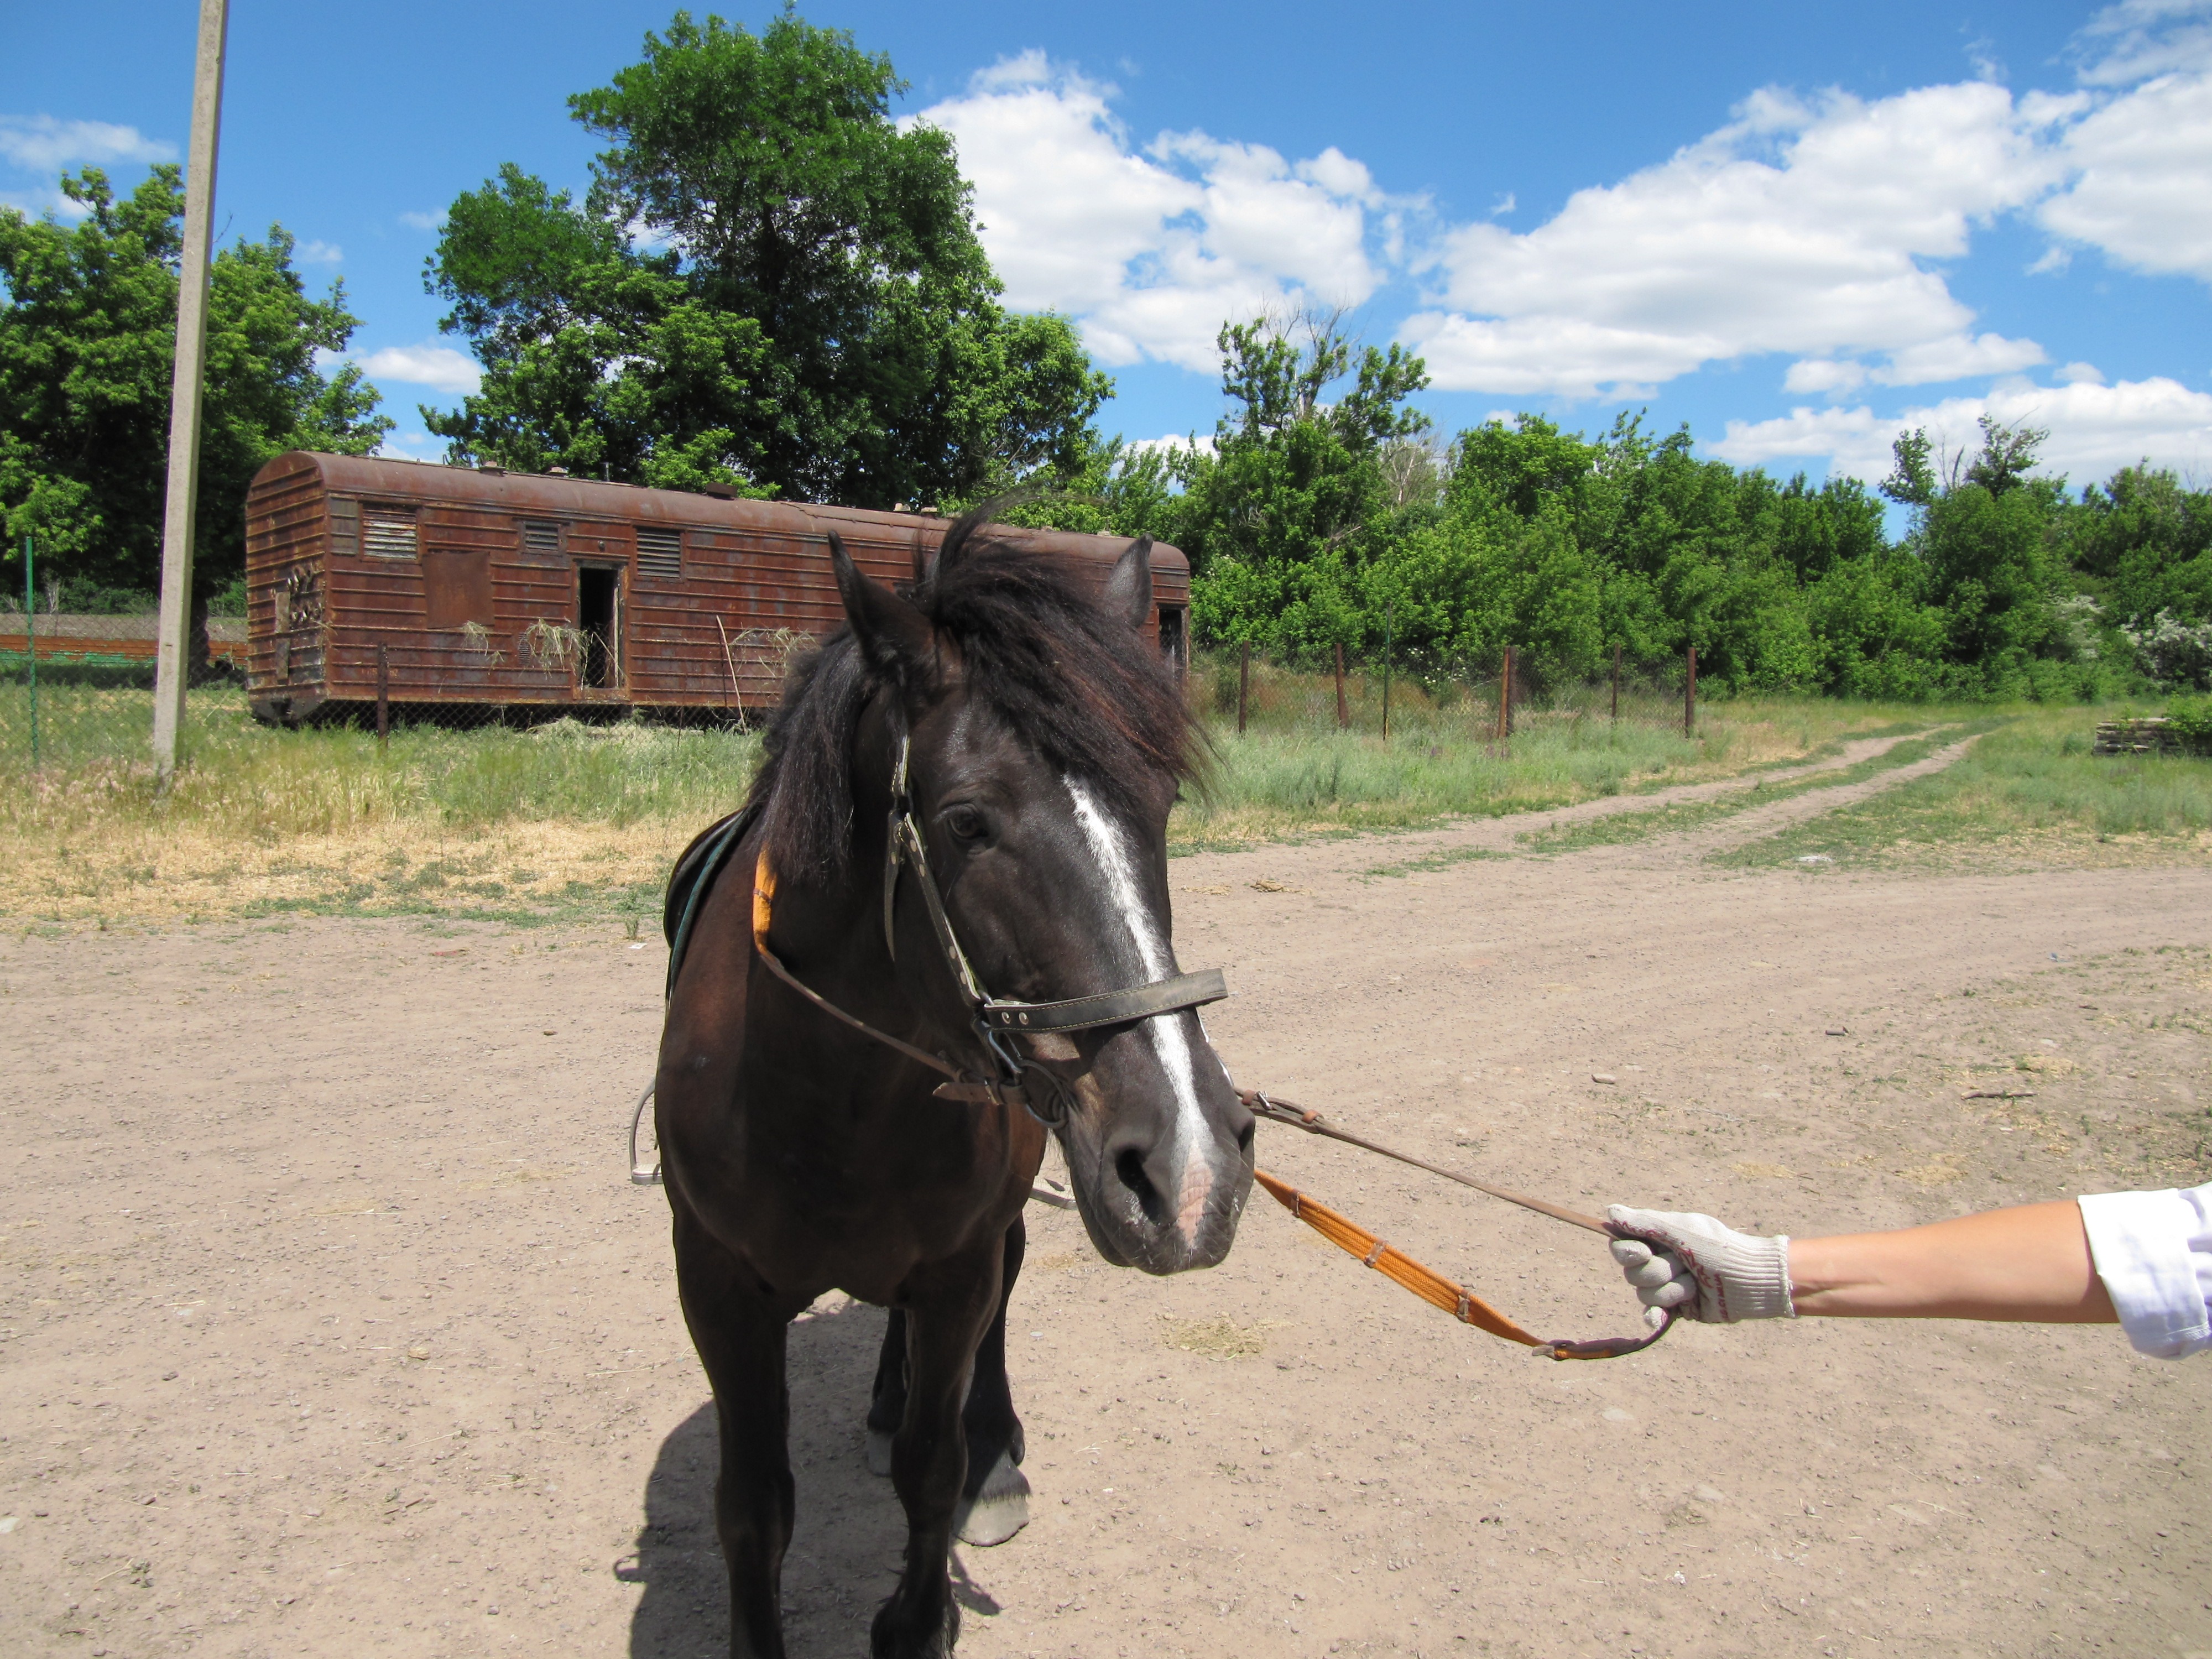
animal, ranch, horse, rein, stallion, bridle, mare, western riding, equestrianism, pack animal, eventing, trail riding, horse like mammal, english riding, equestrian sport